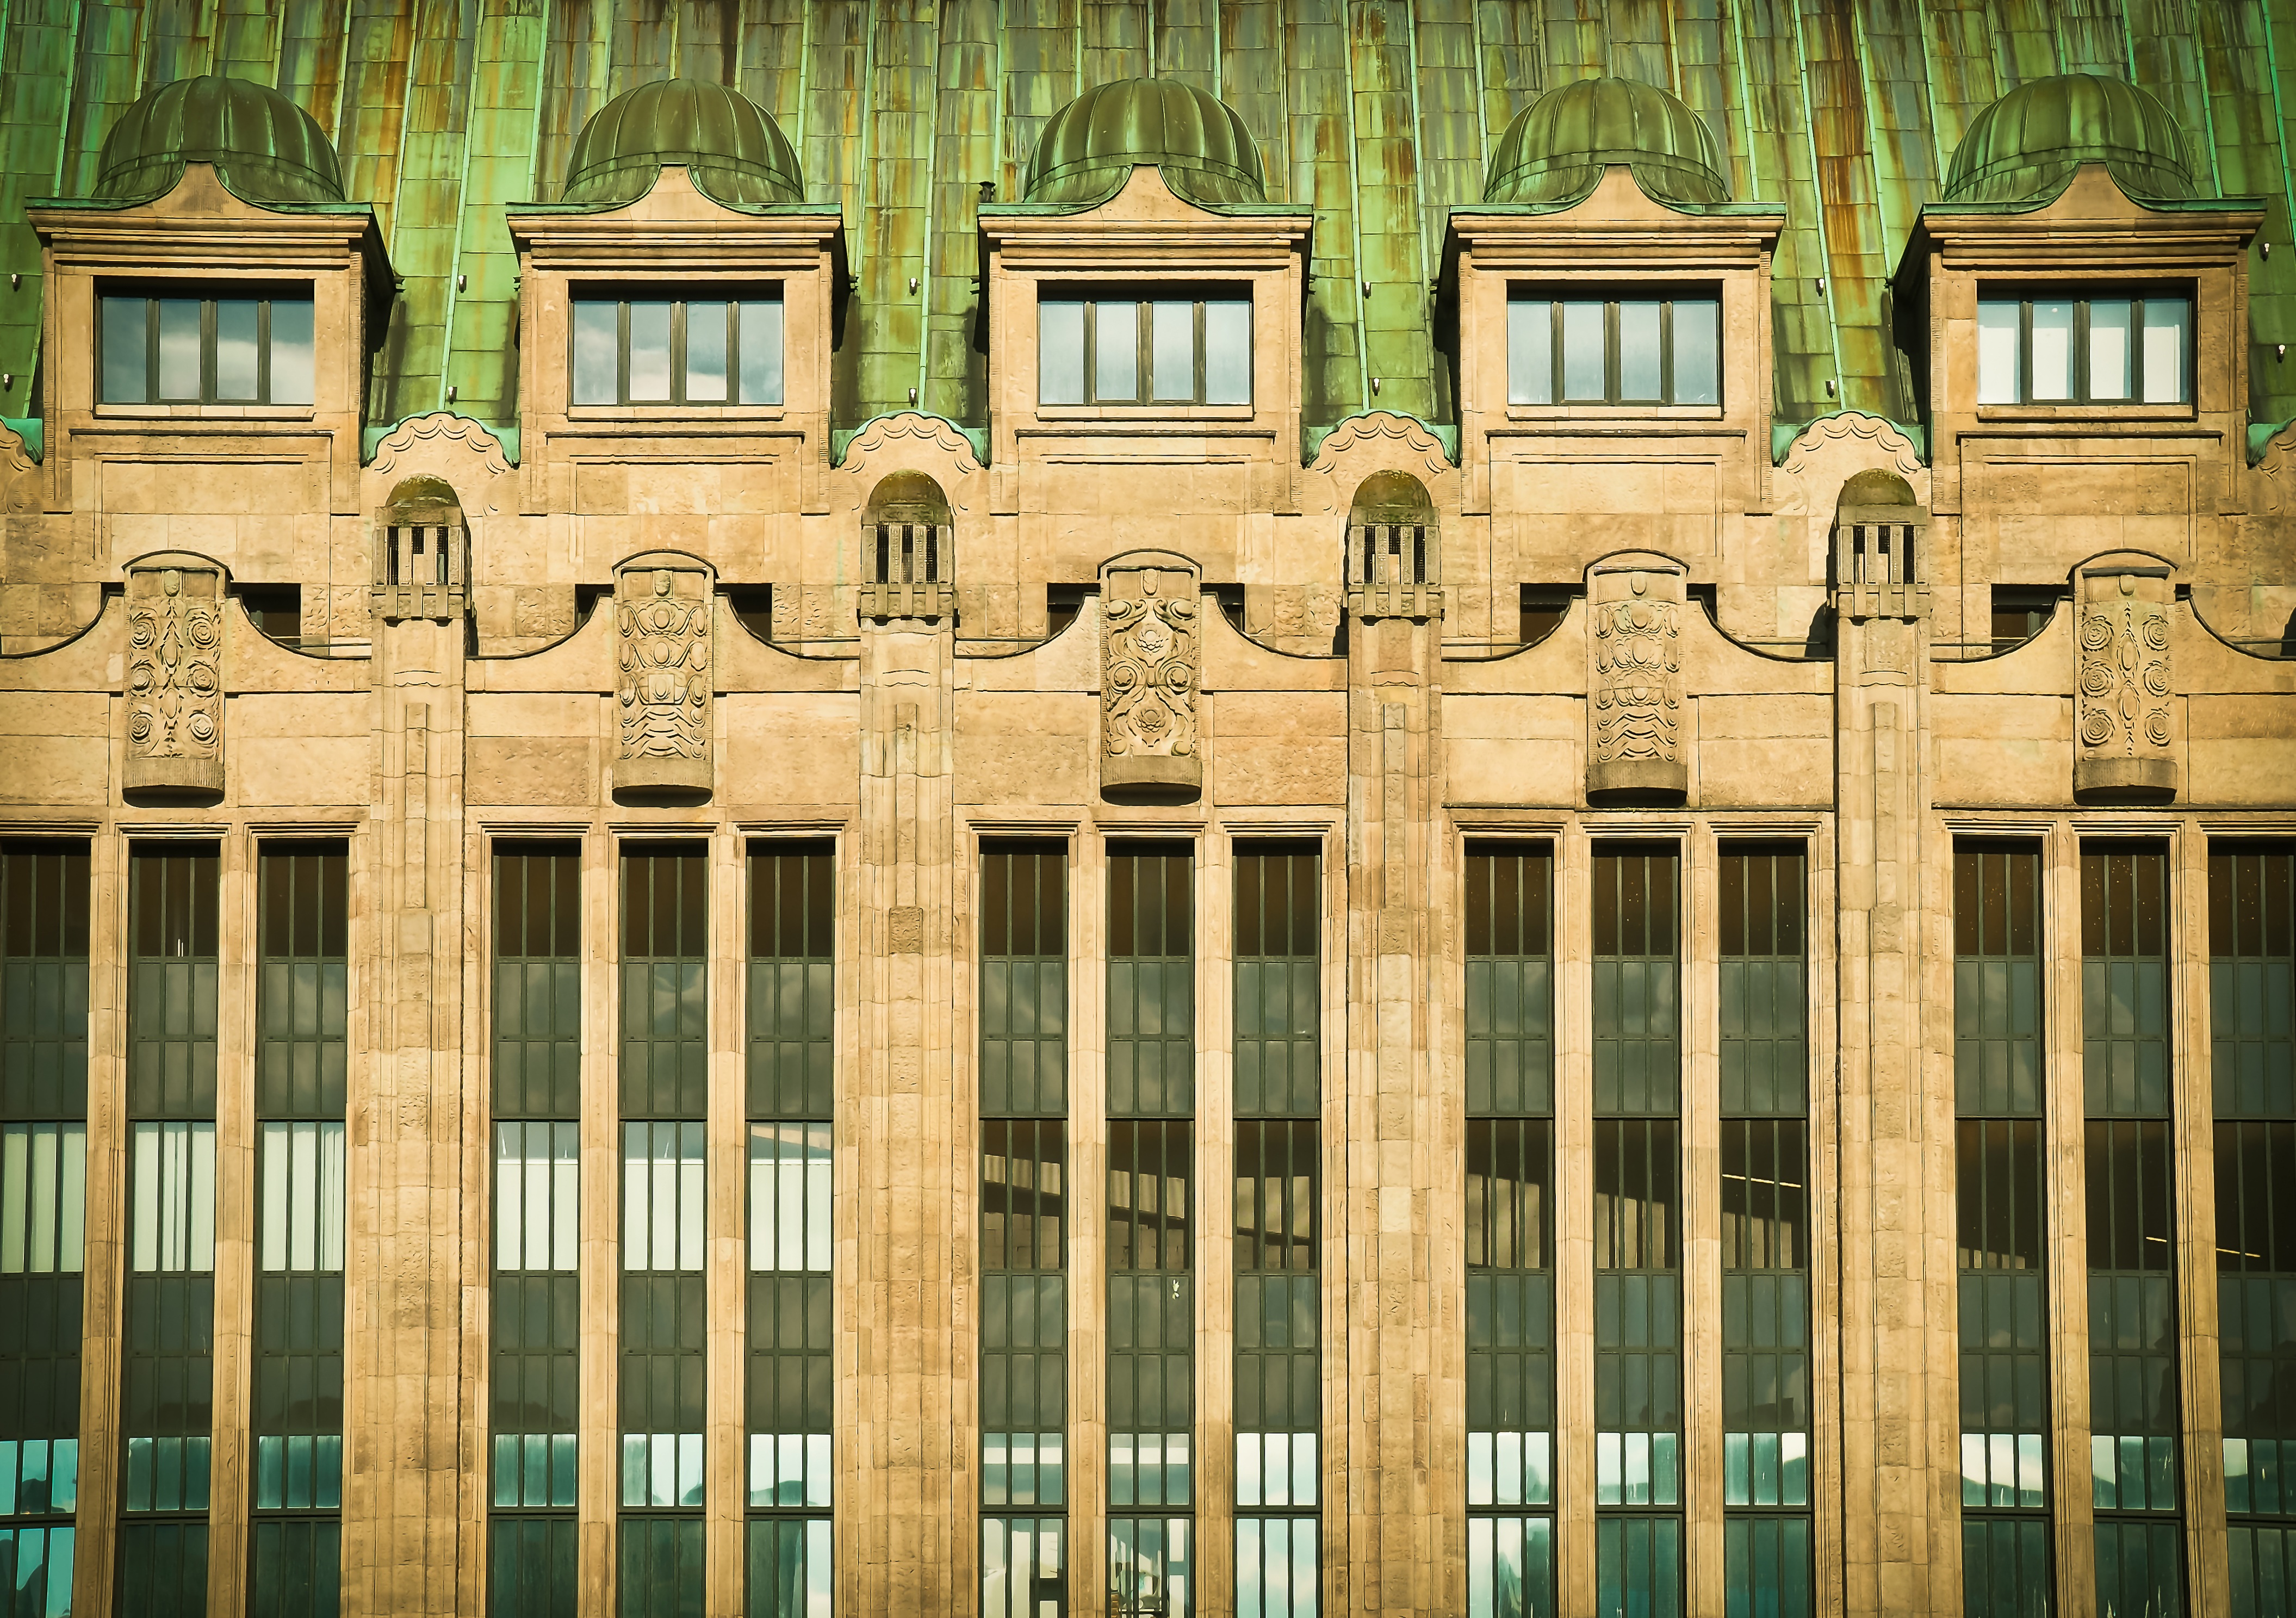
architecture, wood, window, building, palace, old, city, facade, interior design, symmetry, decorated, estate, historically, stucco, patina, hauswand, symmetrically, dusseldorf, verschn rkelt, window covering